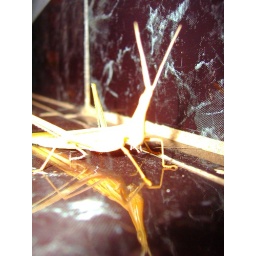
A strange animal in our house yesterday evening...